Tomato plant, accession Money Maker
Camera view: tilt-top (135 deg); turntable rotation: 180 degrees
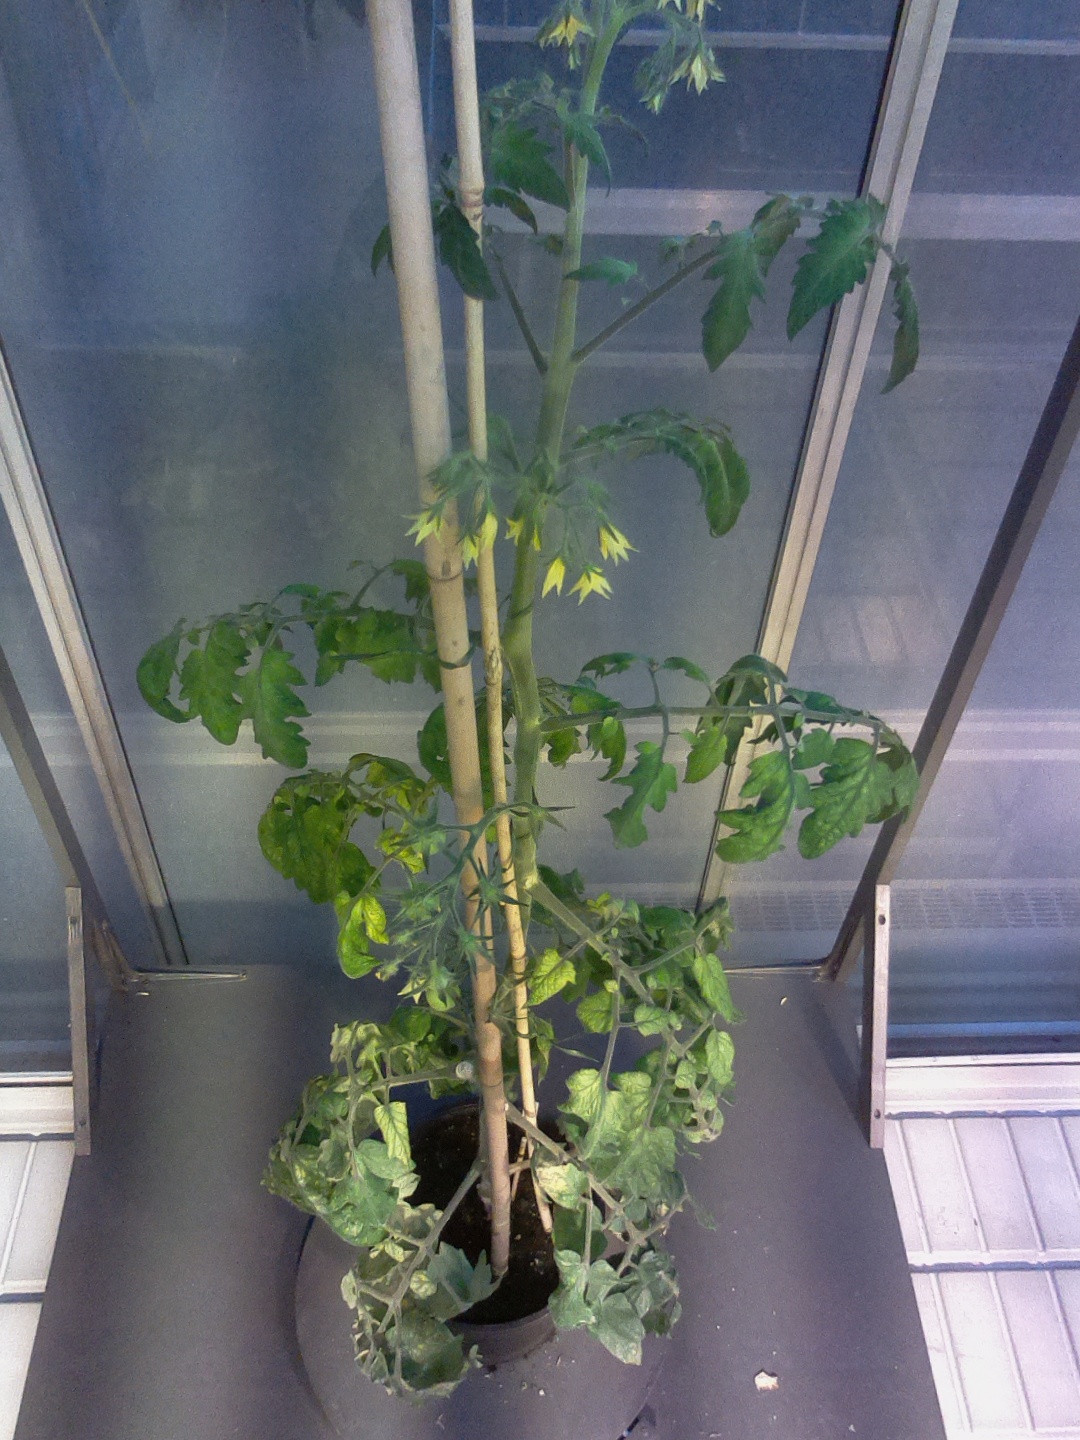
BBCH growth stage 70: Fruits at the main stem or branches visibles